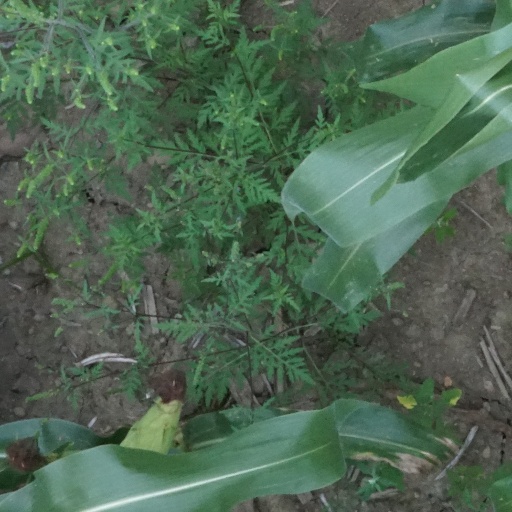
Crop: maize; corn